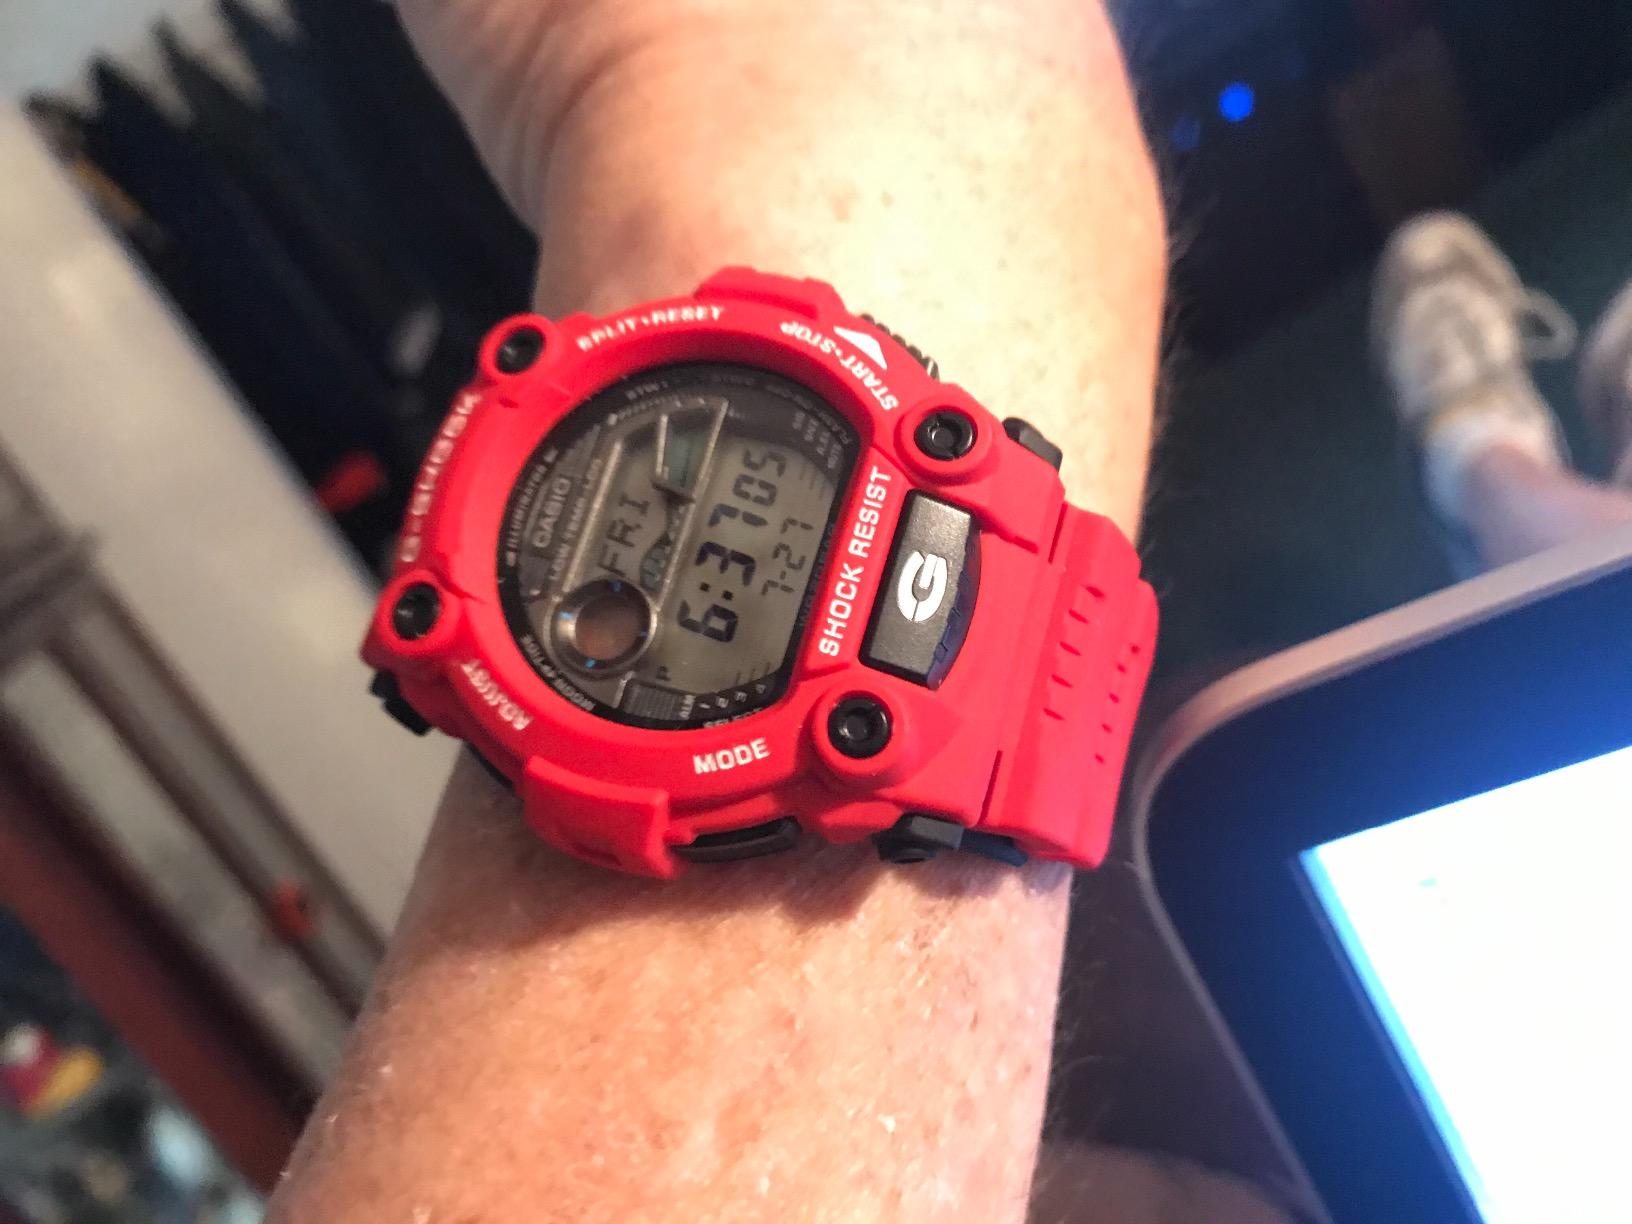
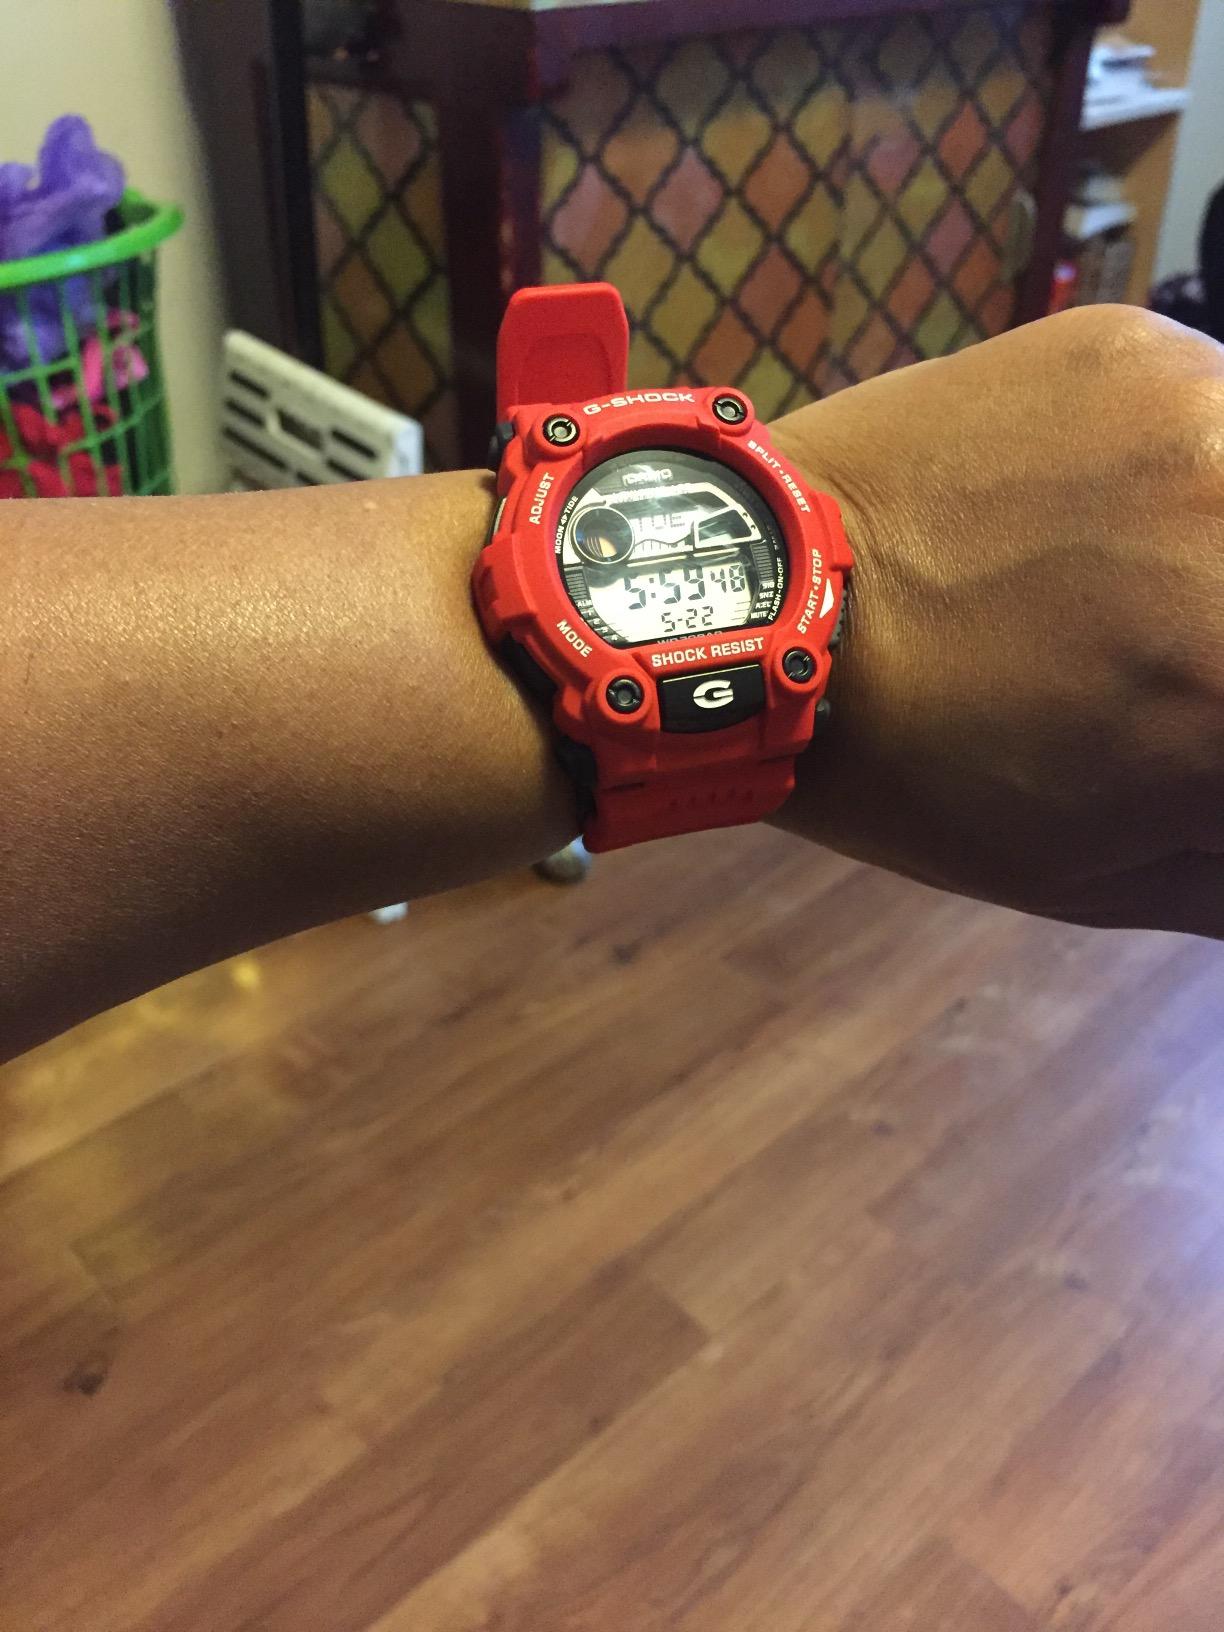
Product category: accessories_watch
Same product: yes